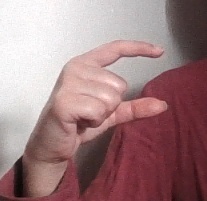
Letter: dal